Otto.

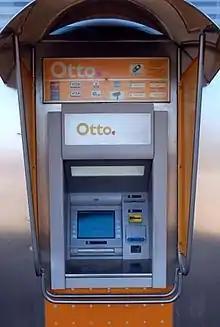

Otto. (spelled with the period) is Finland's interbank network, connecting the ATMs of nearly every bank in the country. It is owned and operated by Automatia. They offer service in Finnish and Swedish, but also in English to holders of international ATM cards. The word "Otto" means "withdrawal" in Finnish, and is also a relatively common given name. The withdrawal points use machines from two different equipment manufacturers: NCR's Scottish subsidiary and German Wincor Nixdorf. The software and the new chip card readers have been supplied by Fujitsu Finland, and the information system is in charge of Tieto-Evry.